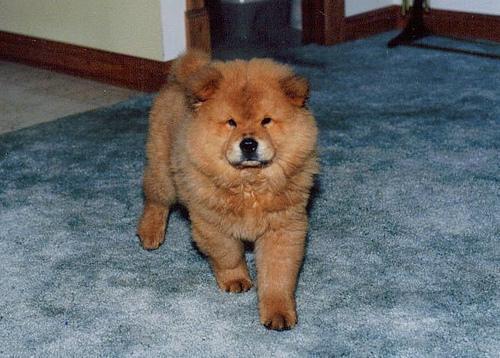
chow